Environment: real
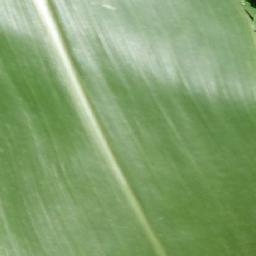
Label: healthy